Heart o' the Hills

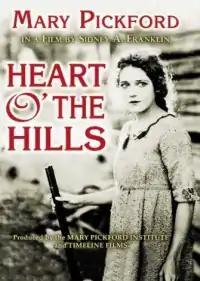
DVD cover

Heart o' the Hills is a 1919 American silent drama film directed by Joseph De Grasse and Sidney Franklin, written by Bernard McConville based on John Fox Jr.'s novel of the same name.